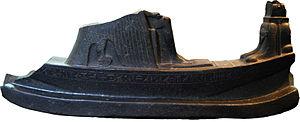
Moutemouia, est une reine de la XVIIIᵉ dynastie.